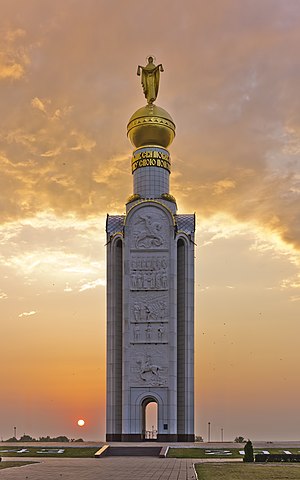
Prokhorovka
Prokhorovka er en by i Belgorod oblast i Rusland ved floden Psel 80 km sydøst for byen Kursk. Byen har 9.081 indbyggere.